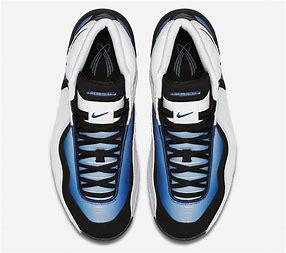
Brand: Nike
Model: Air 3